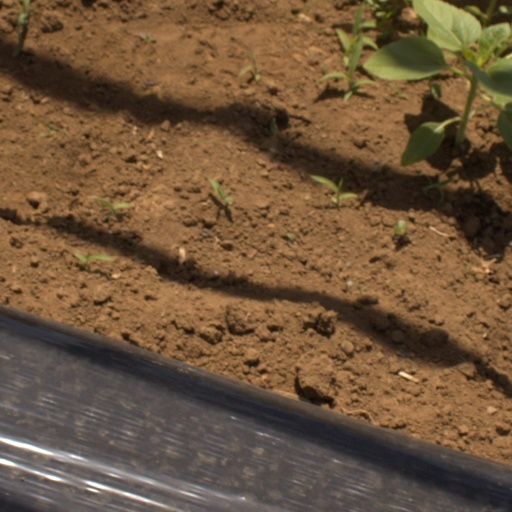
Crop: Jerusalem artichoke